Lochgilphead

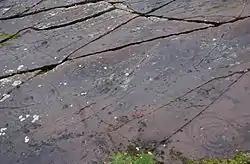
Achnabreck cup and ring marks.

Lochgilphead is a town and former burgh in Argyll and Bute, Scotland, with a population of around 2,300 people. It is the administrative centre of Argyll and Bute Council. The village lies at the end of Loch Gilp (a branch of Loch Fyne) and lies on the banks of the Crinan Canal. Lochgilphead sits on the A83, with Ardrishaig 2 miles (3 km) to the south and Inveraray to the north-east; Oban lies north on the A816.